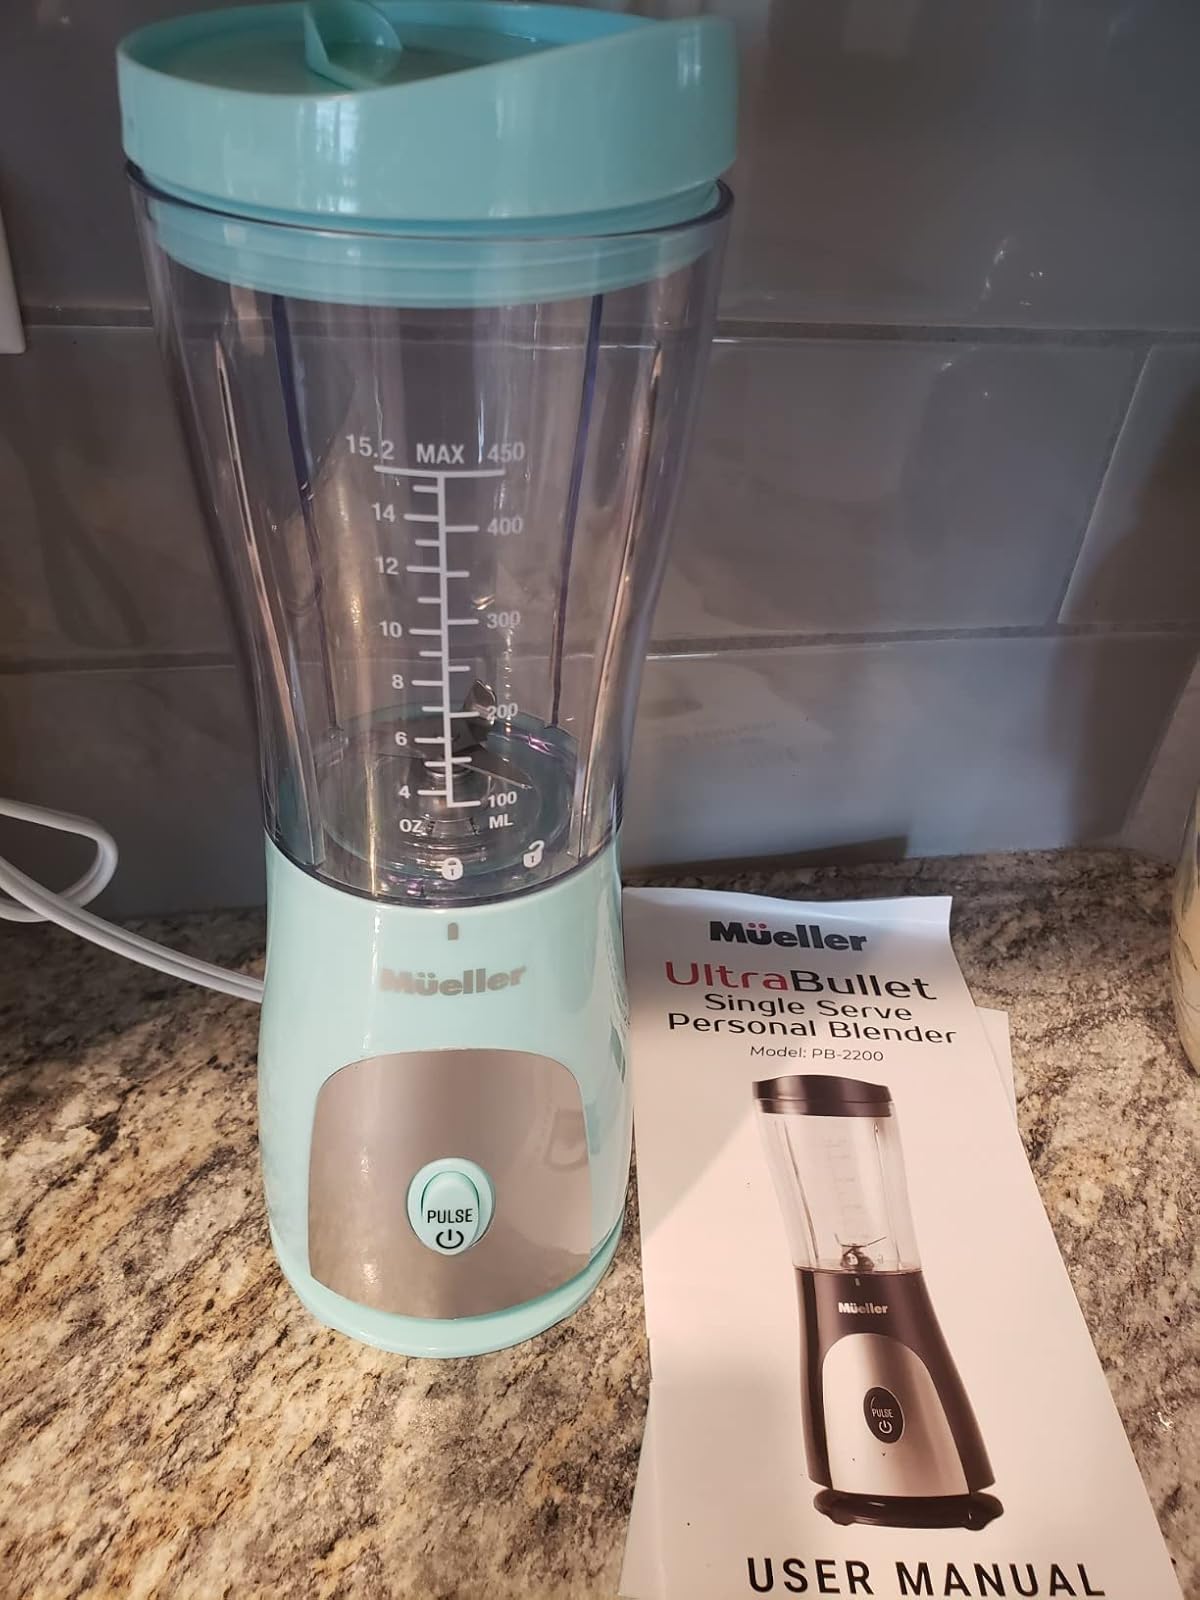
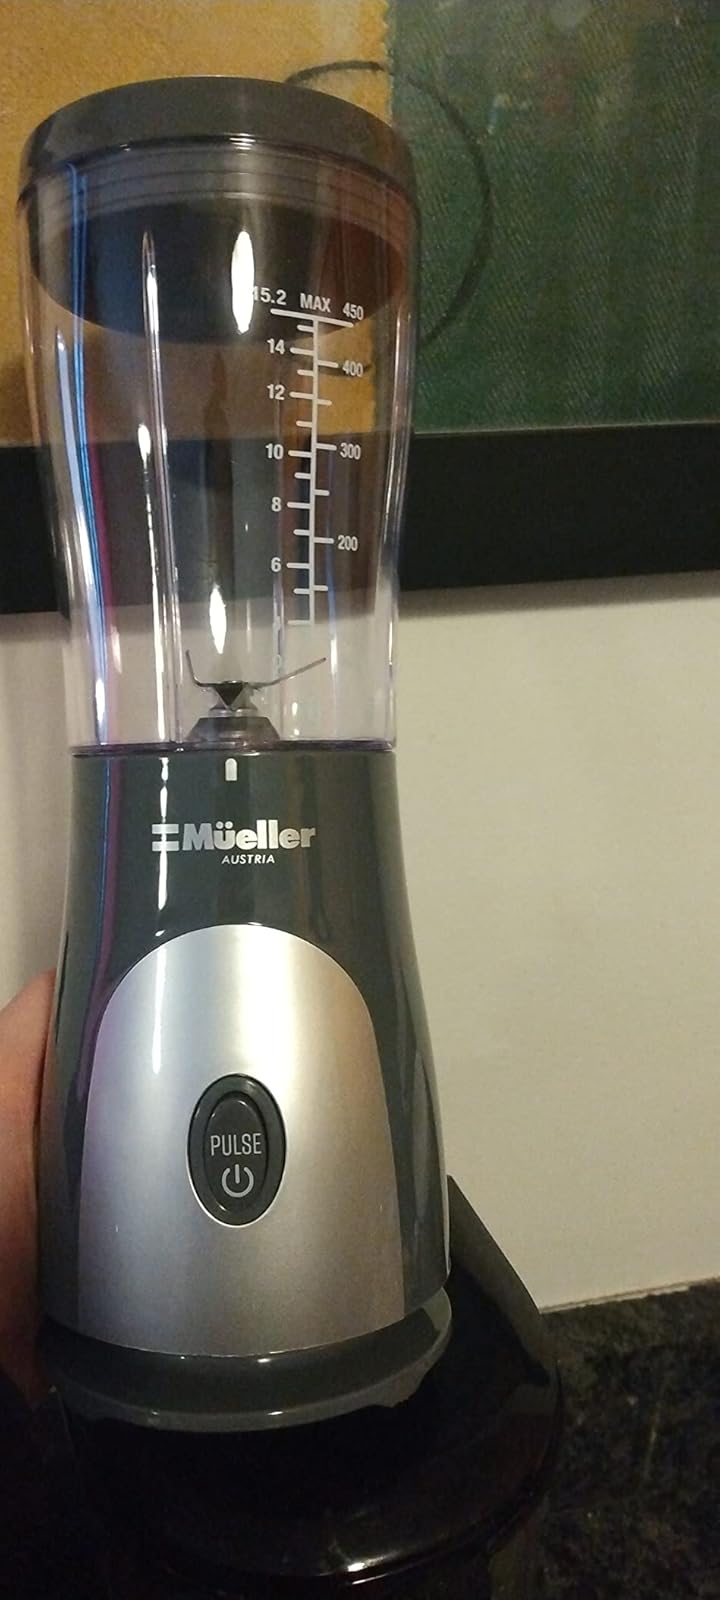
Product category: items_blender
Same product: no